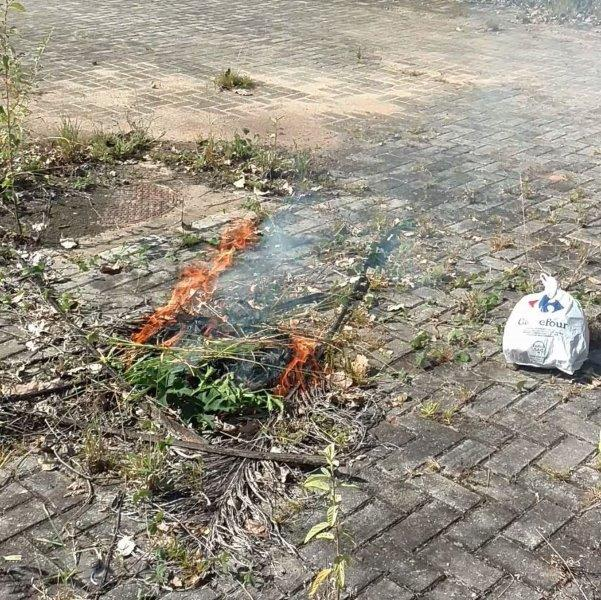
Fire: yes
Smoke: yes